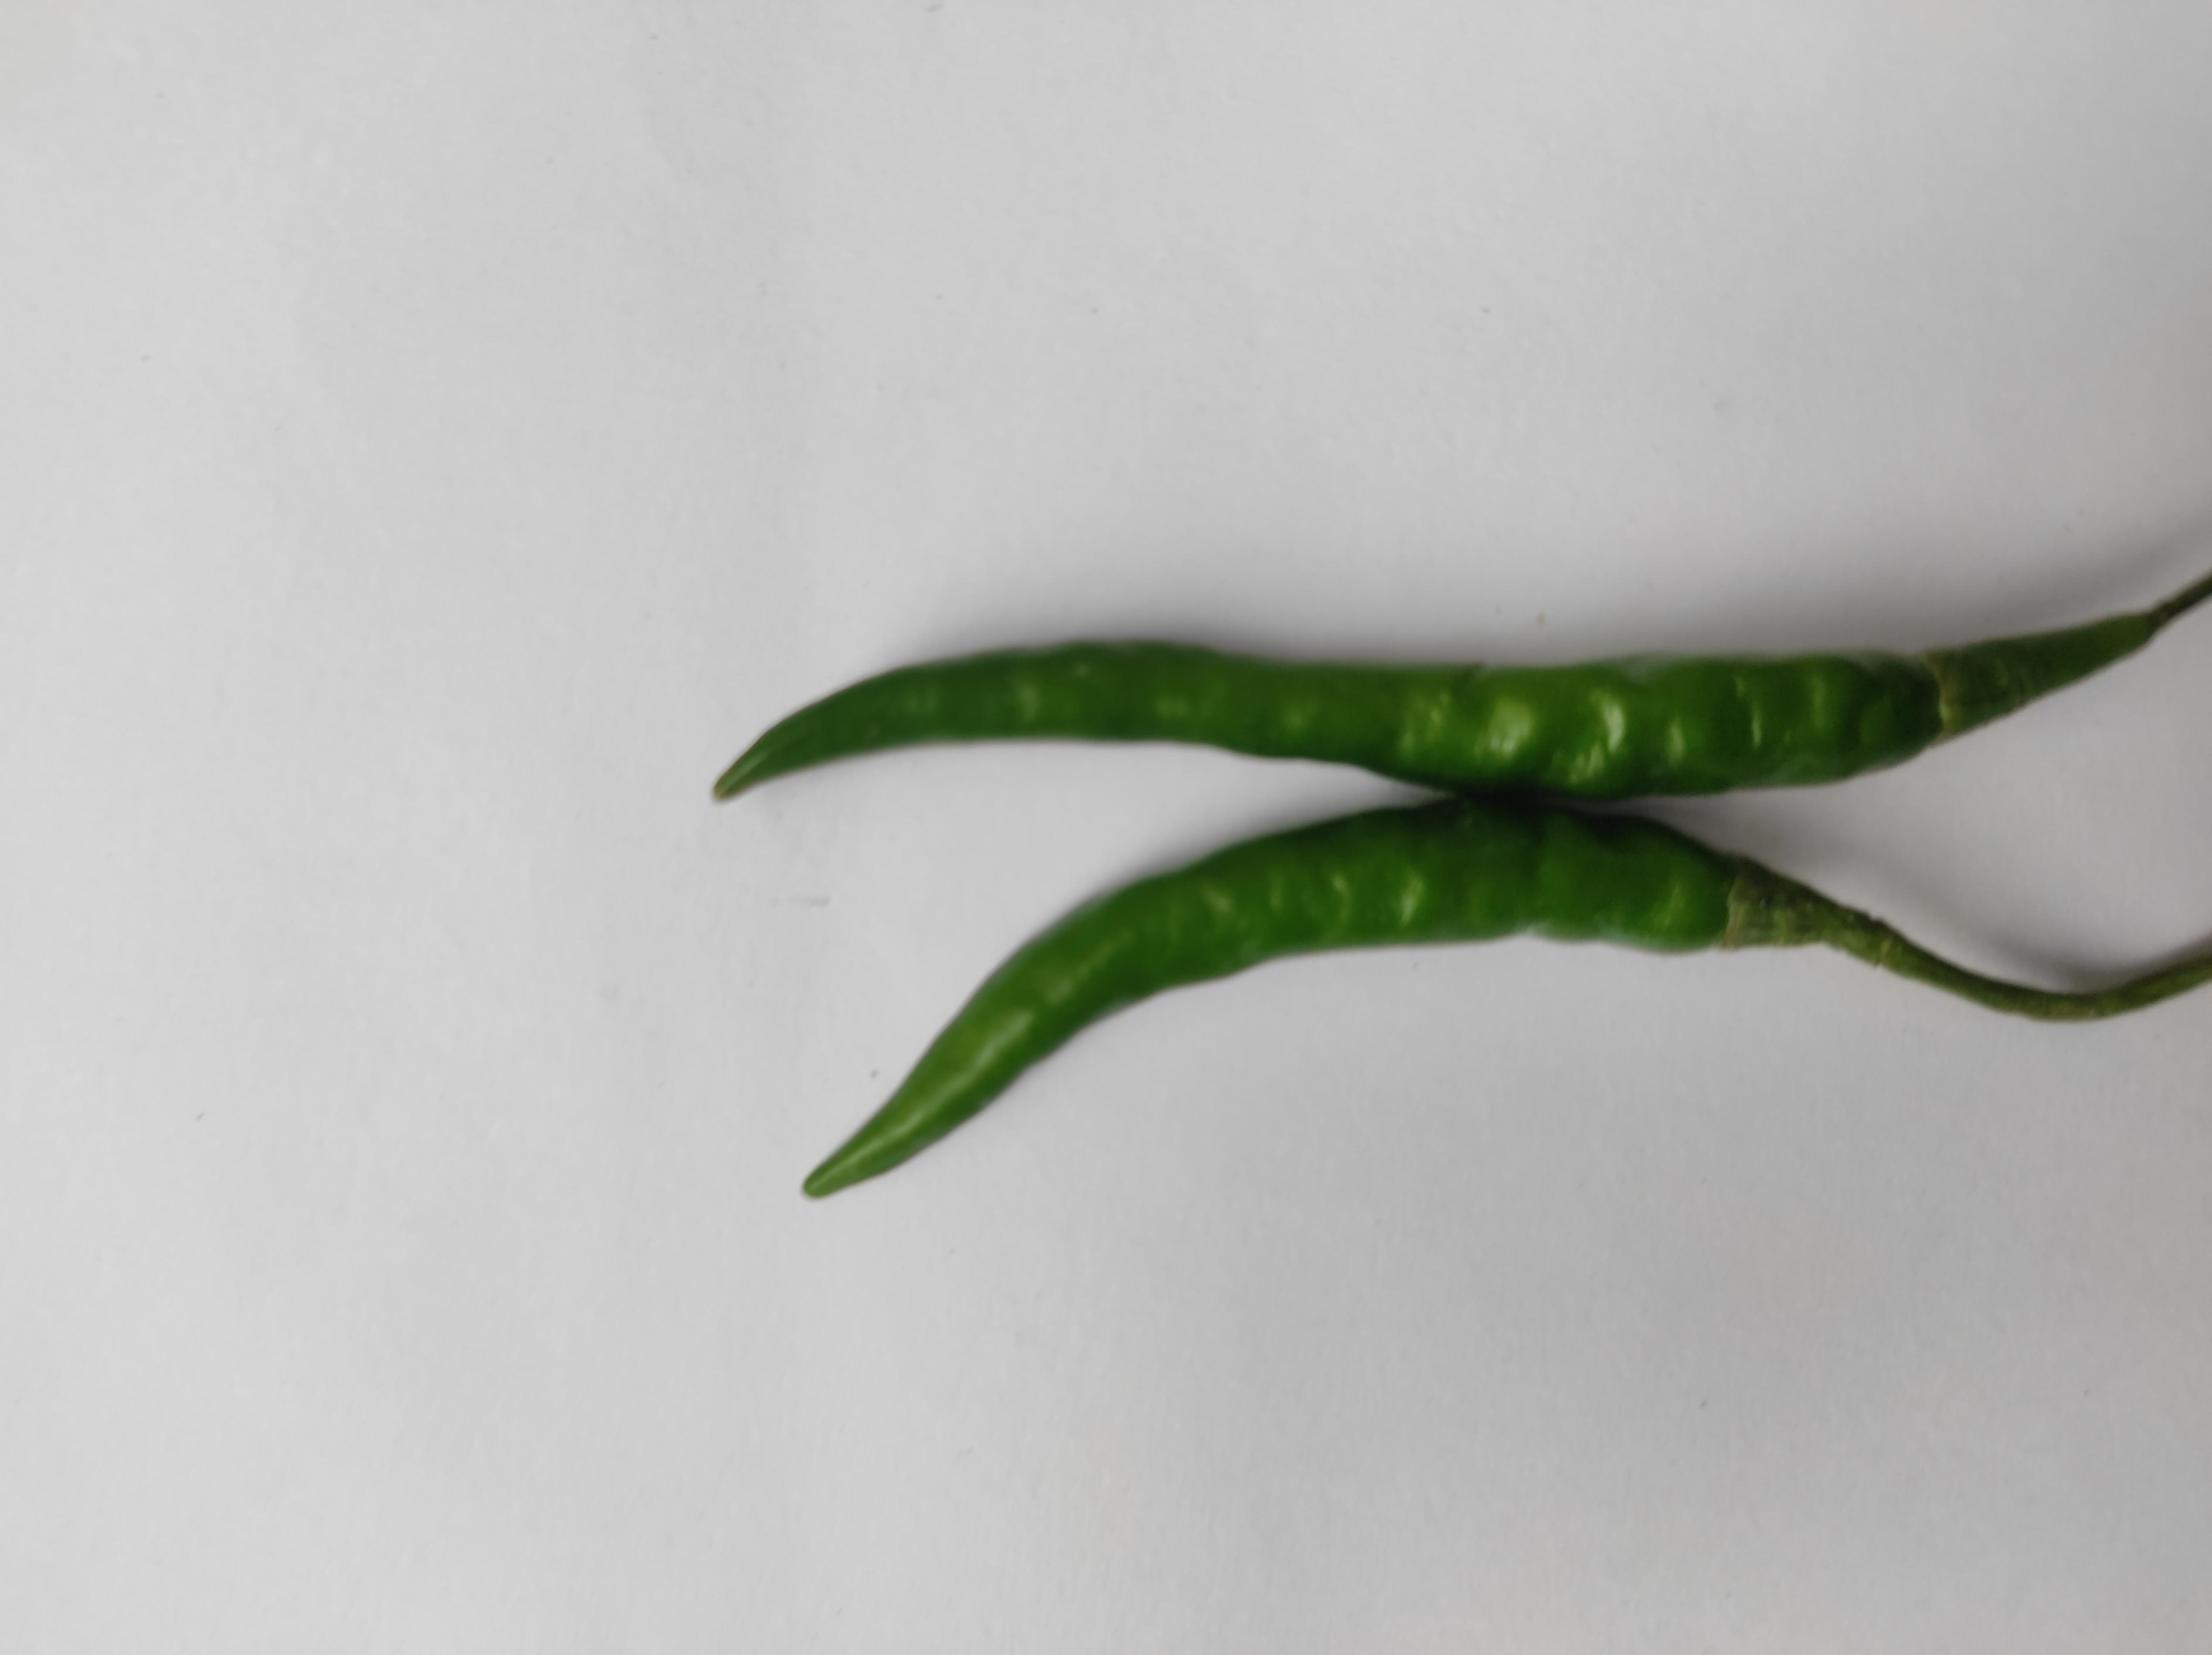
Label: Green Chili